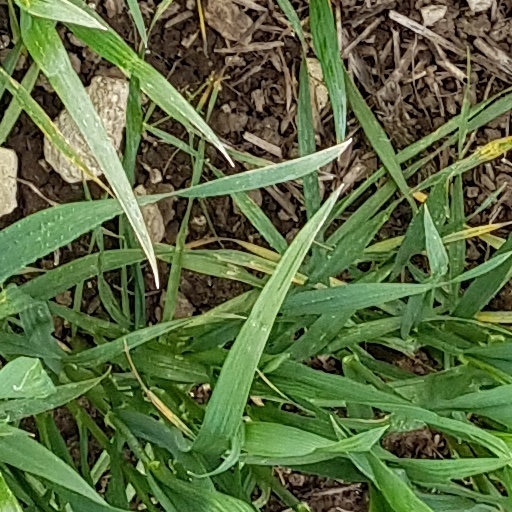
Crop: wheat